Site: brandenburg
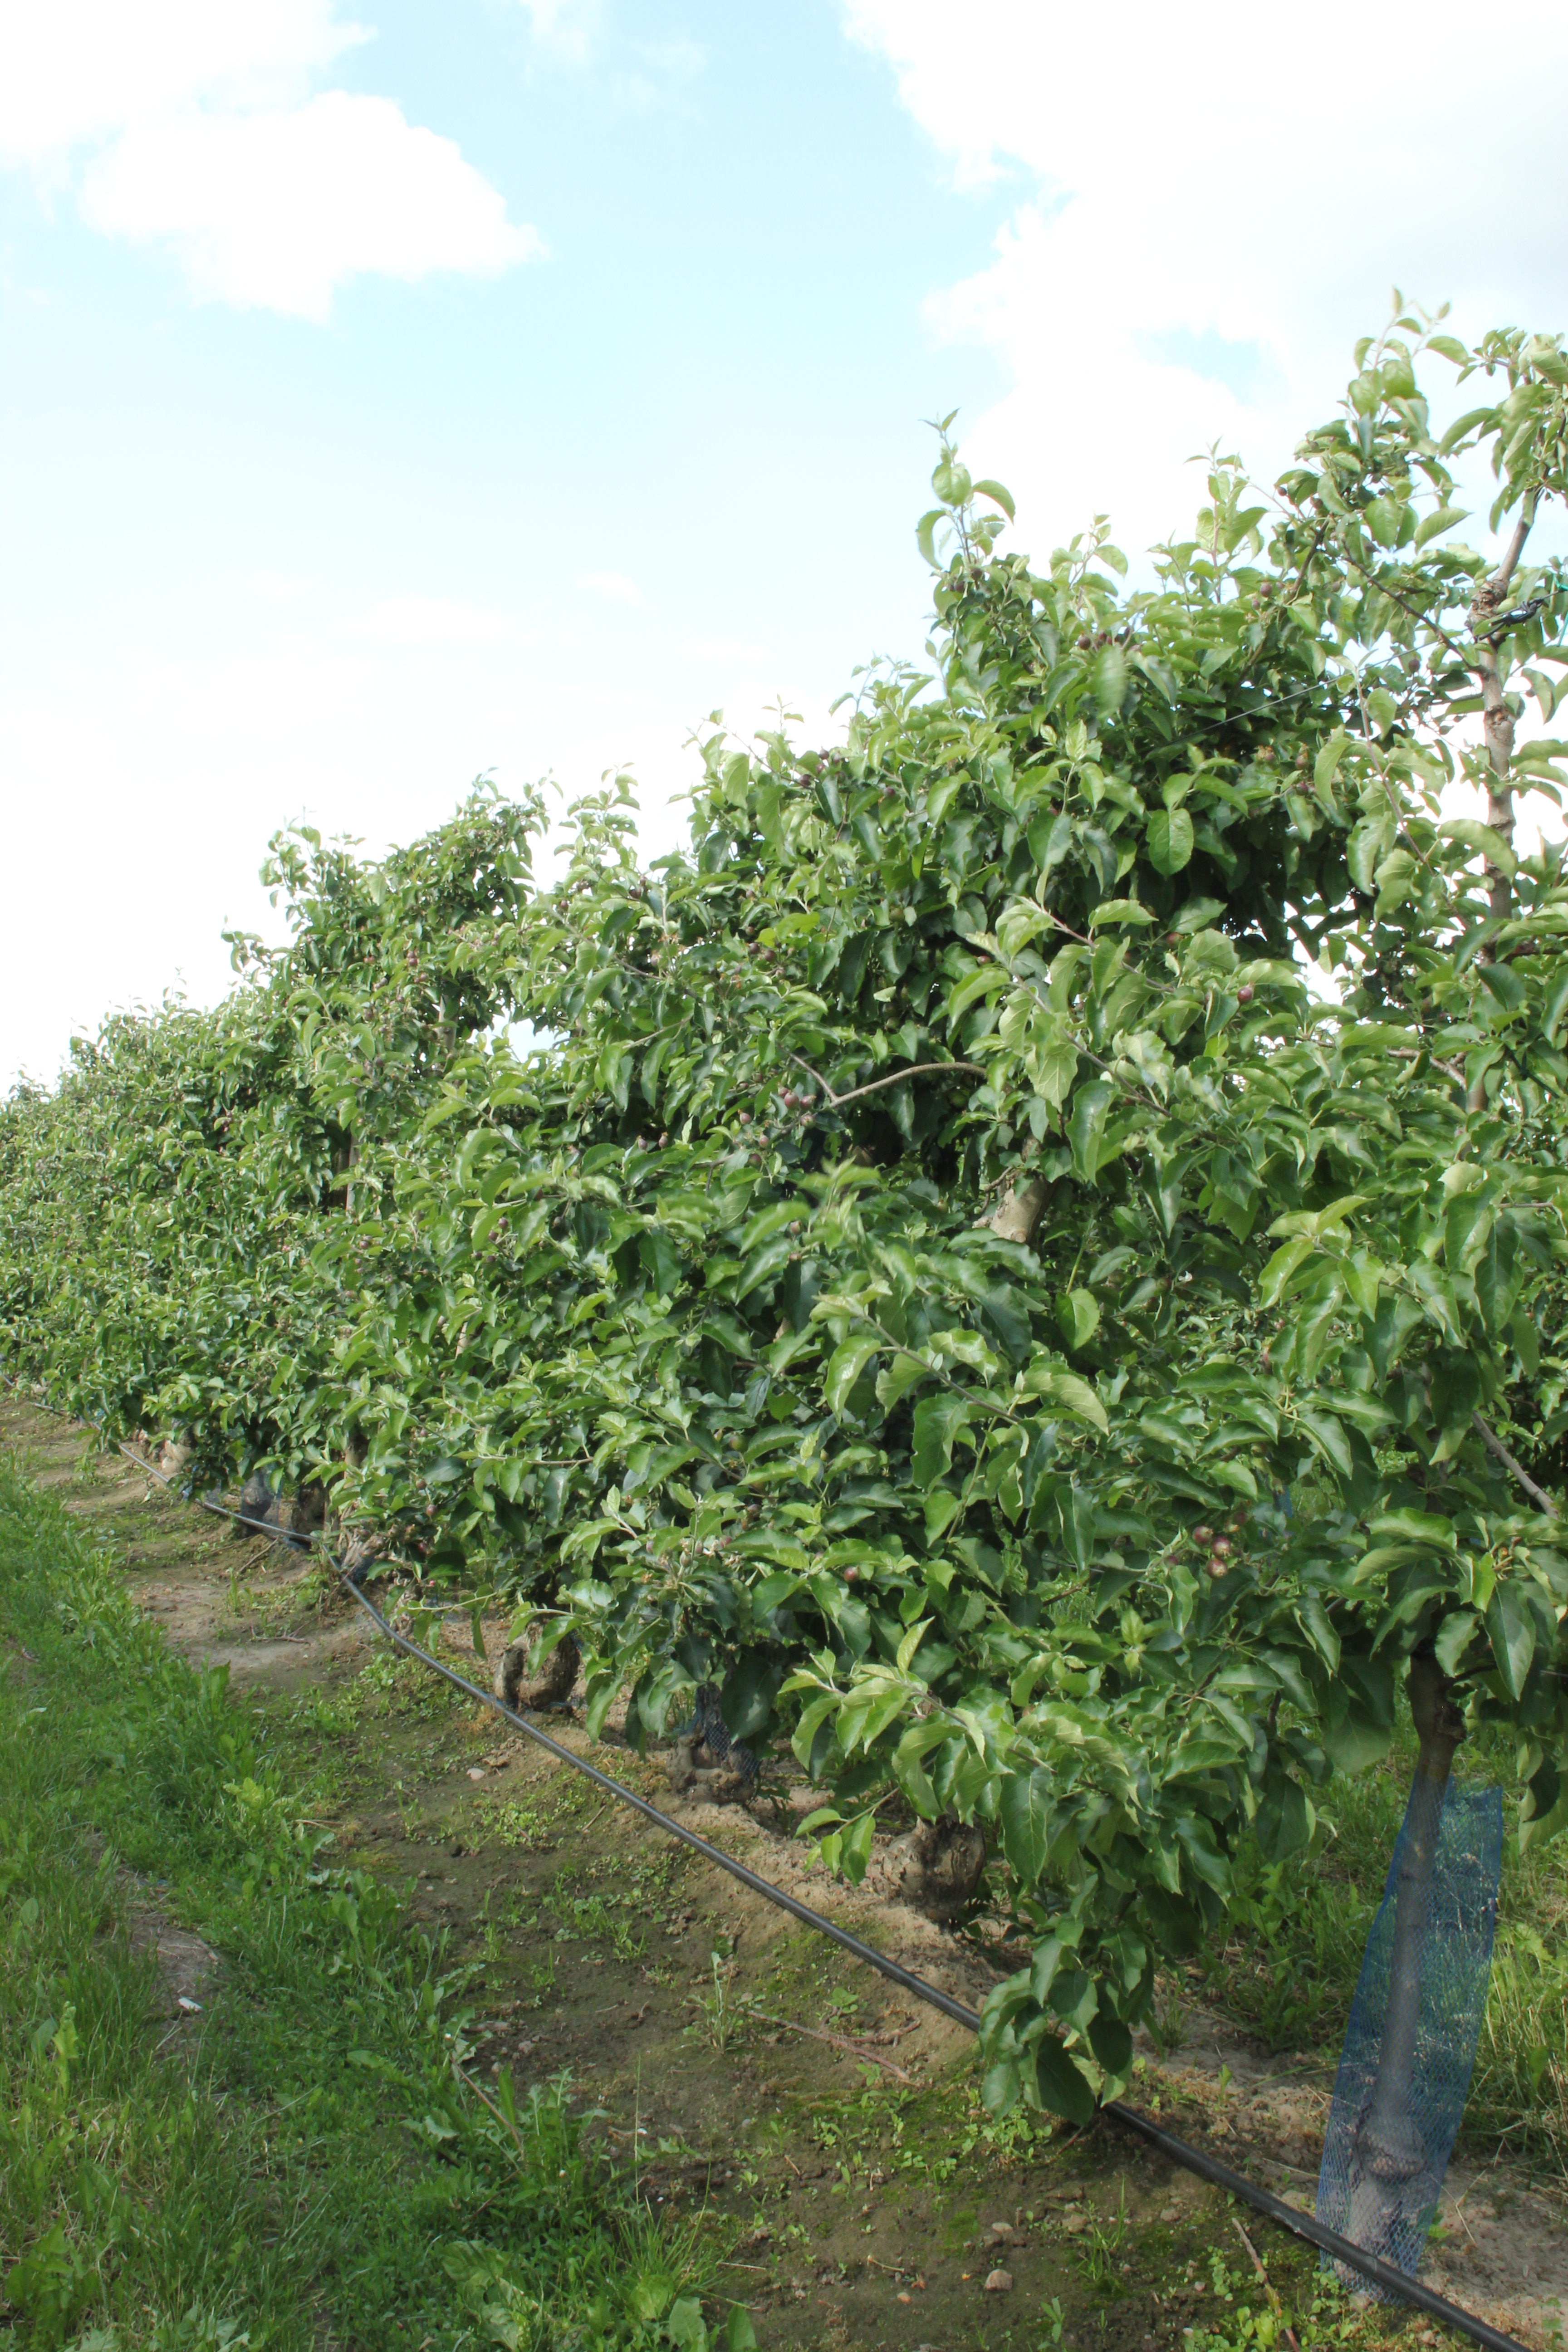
Growth stage (BBCH 72): Development of fruit